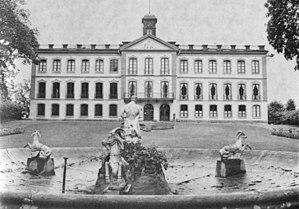
Le palais de Tullgarn est un palais royal suédois situé sur les rives de la mer Baltique à une soixantaine de kilomètres au sud-ouest de Stockholm.